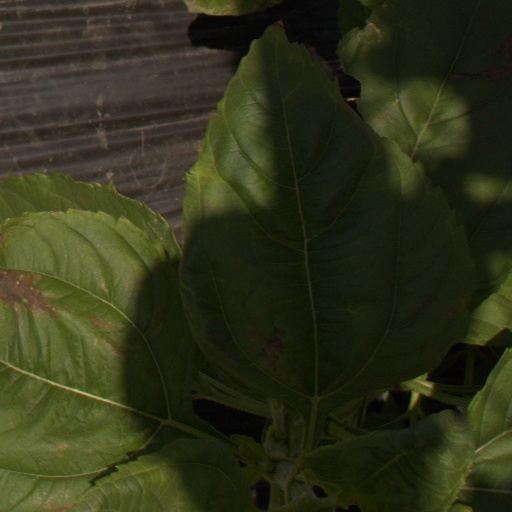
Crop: Jerusalem artichoke